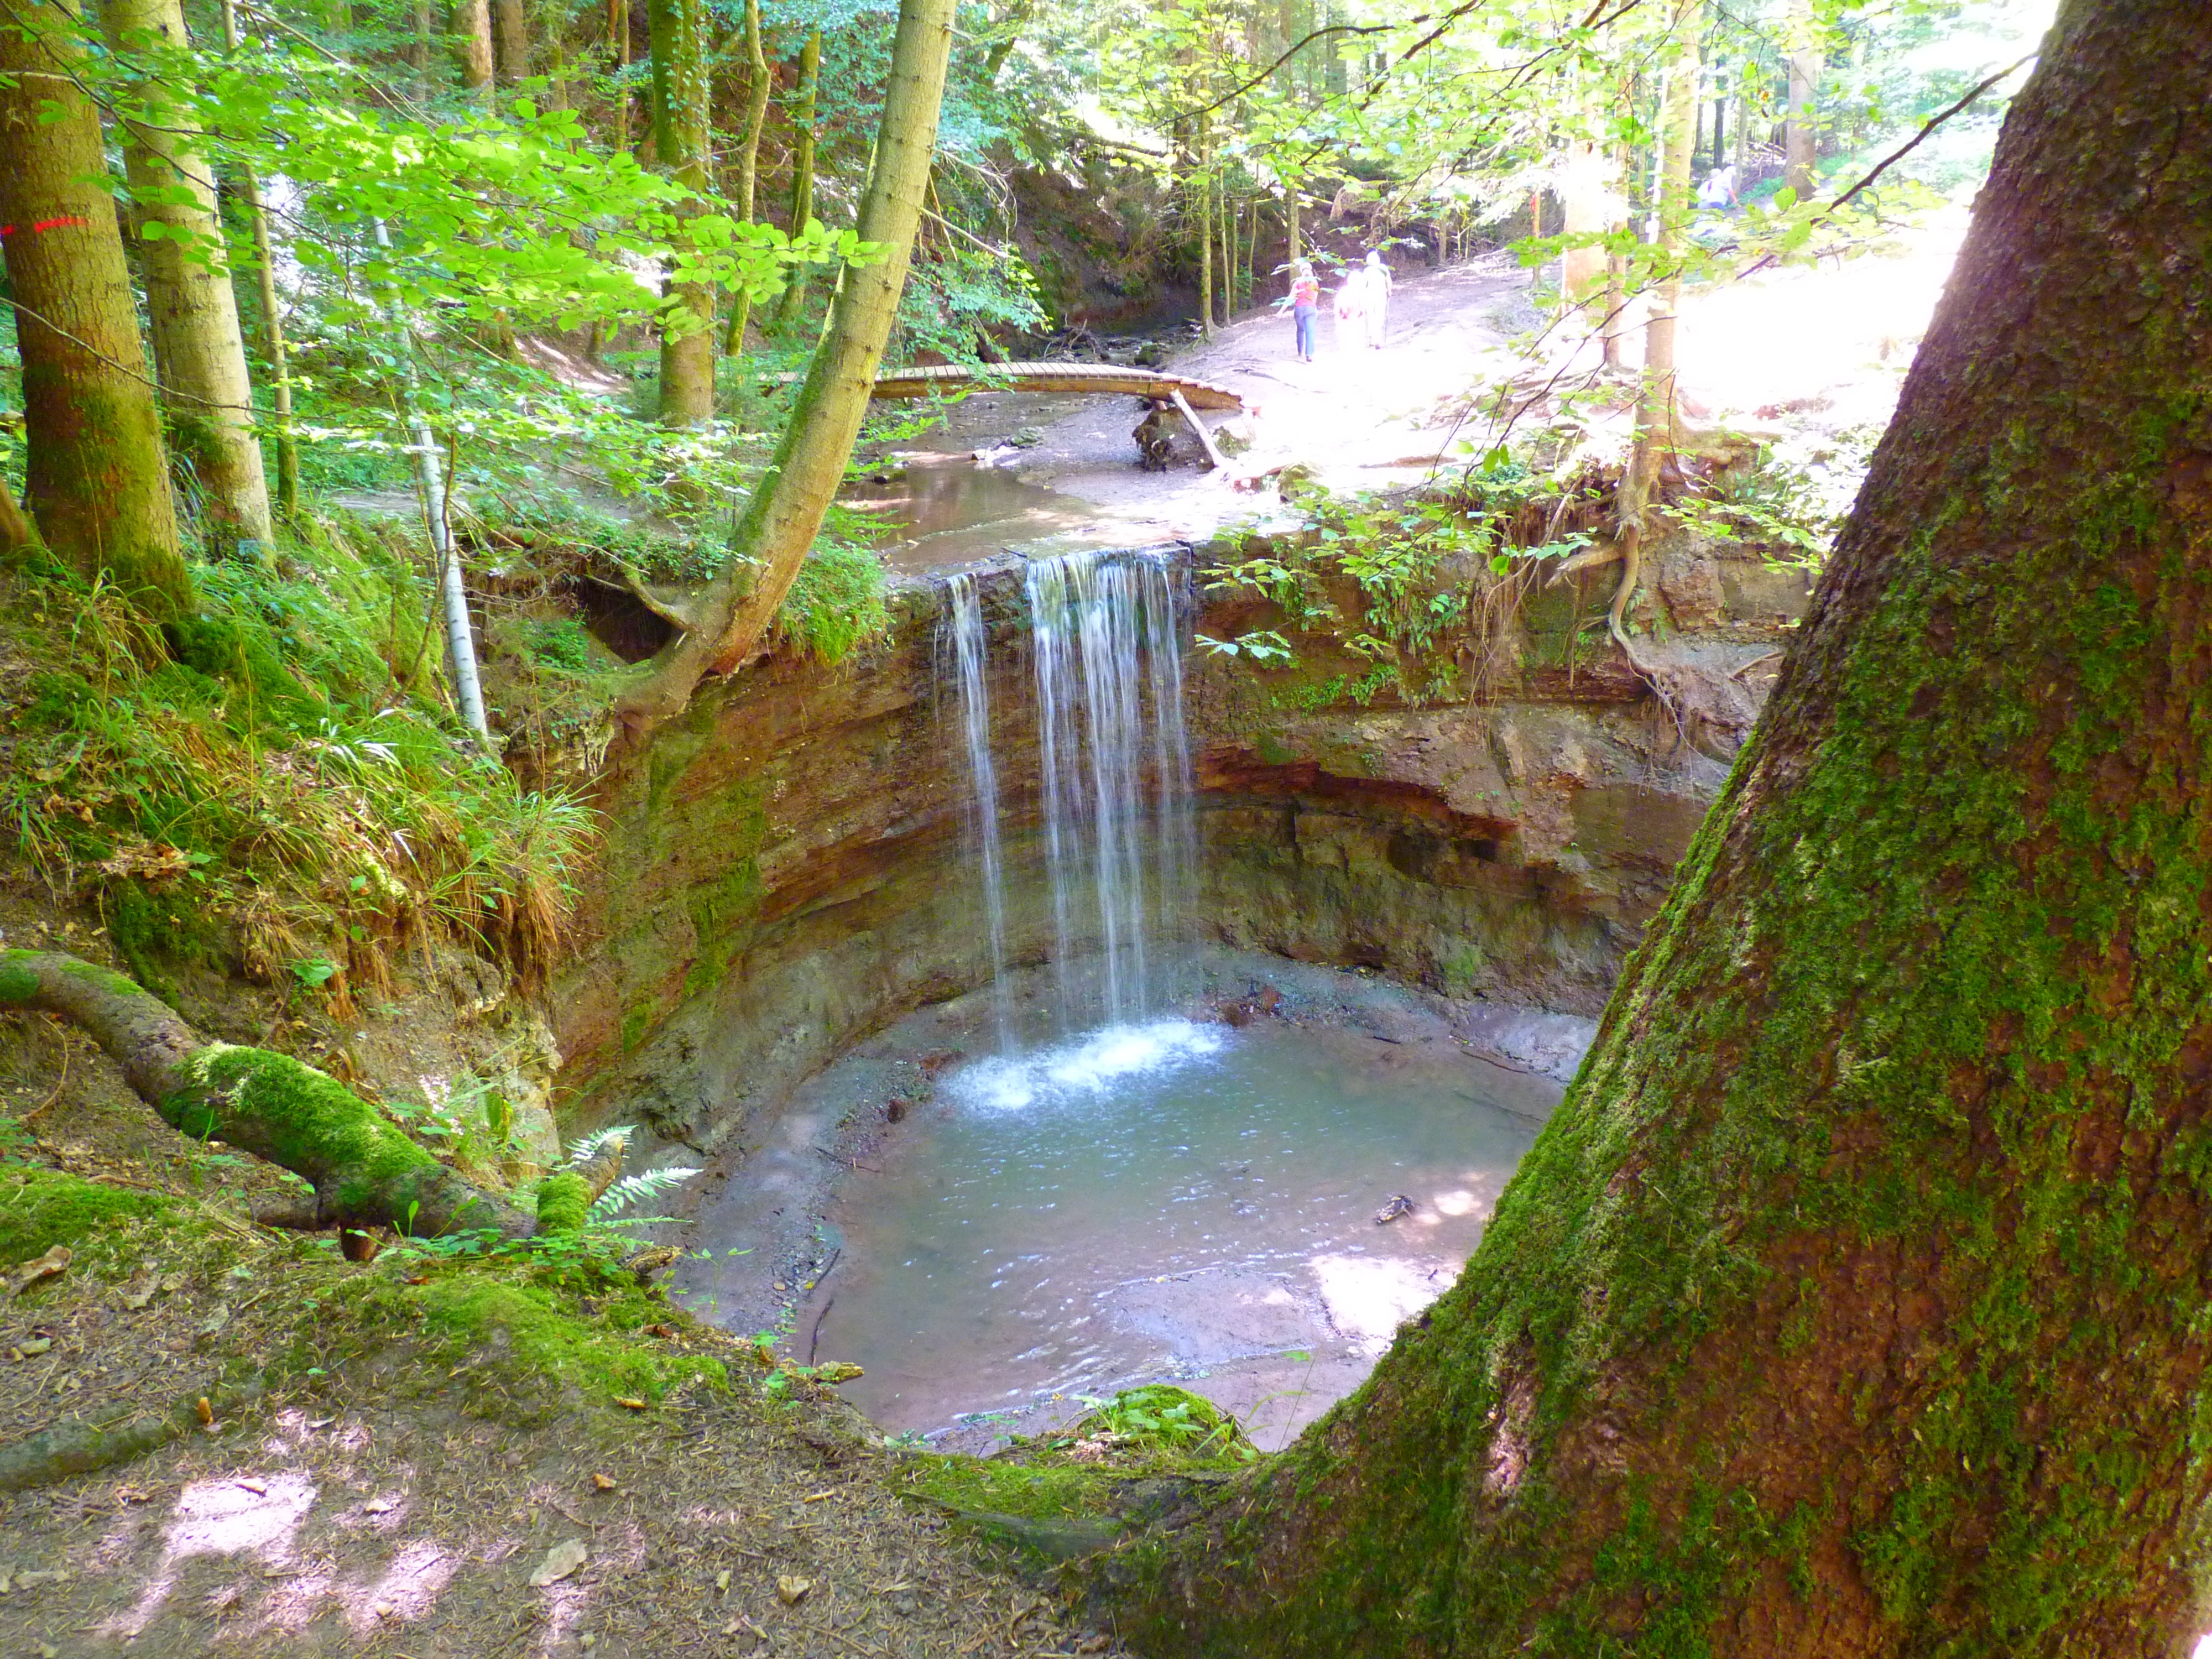
water, forest, waterfall, creek, river, stream, jungle, body of water, vegetation, rainforest, ravine, woodland, habitat, water feature, ecosystem, watercourse, nature reserve, hirschbach, old growth forest